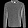
Label: Pullover